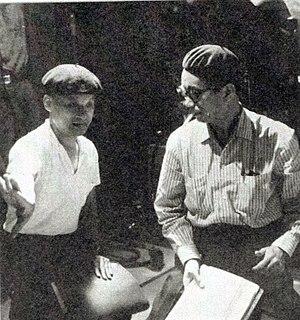
Tendre et folle adolescence est un film japonais réalisé par Kon Ichikawa et sorti en 1960.
Kazuo Miyagawa est un directeur de la photographie japonais, né à Kyoto le 25 février 1908 et décédé à Tokyo le 7 août 1999.
Kon Ichikawa, né le 20 novembre 1915 à Ise, nouveau nom de Ujiyamada dans la préfecture de Mie et mort le 13 février 2008 dans sa ville natale, est l'un des plus célèbres réalisateurs japonais.